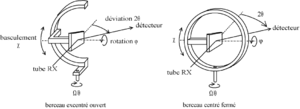
Un goniomètre est un appareil ou un capteur servant à mesurer les angles.